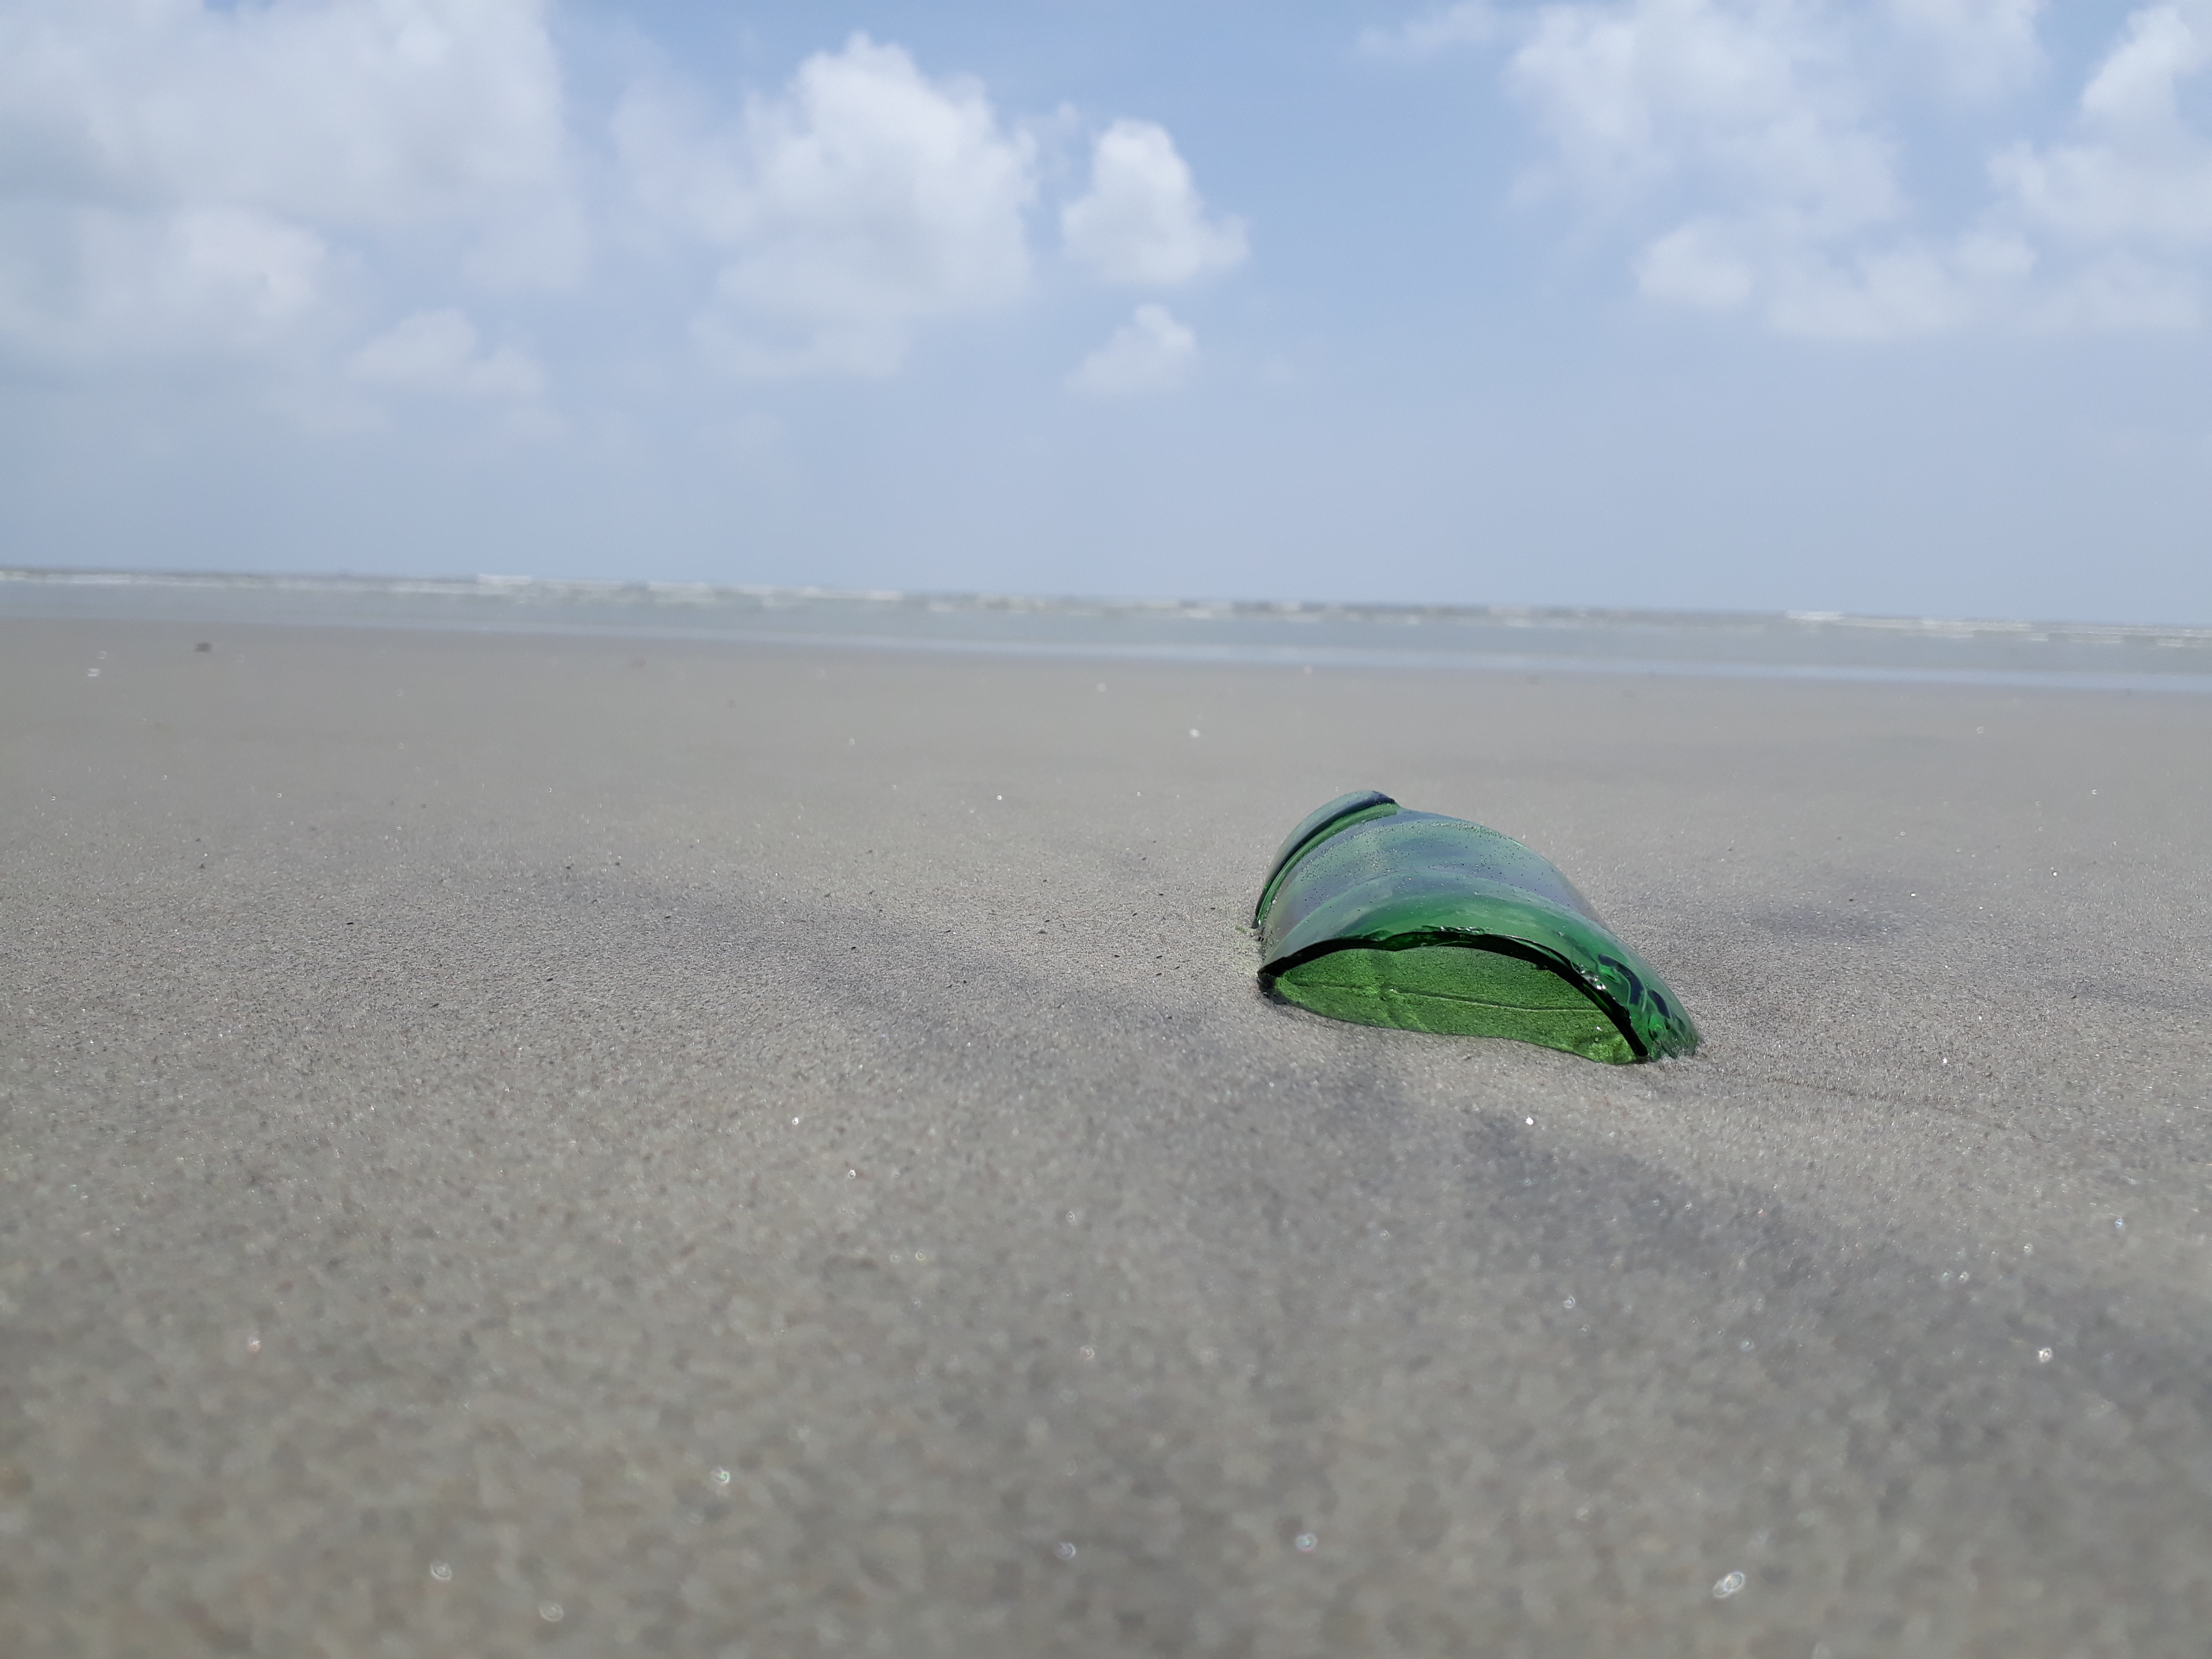
nature, ecosystem, sky, sea, sand, shore, beach, ecoregion, vacation, horizon, water, cloud, steppe, wind, ocean, coast, landscape, plain, grass